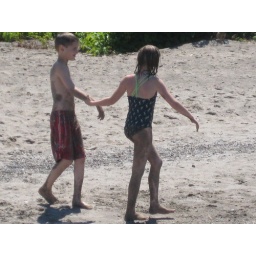
Ash leading Collin to water because he has sand in his eyes